Waldo Colburn

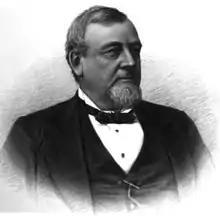

Waldo Colburn (November 13, 1824 – September 26, 1885) was an American lawyer, jurist and politician from the Commonwealth of Massachusetts. Colburn was originally a member of the Whig party and after that party dissolved he became a Democrat. He was a descendant of Nathaniel Colburn, a selectman and signer of the Dedham Covenant.